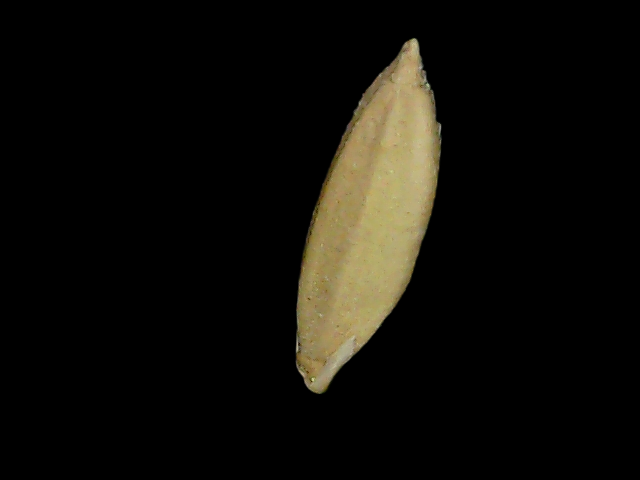
Rice variety: Bd52